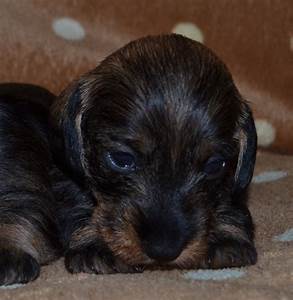
Label: dog